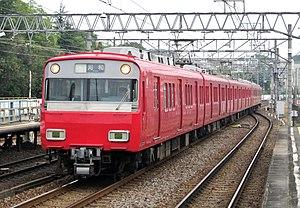
La ligne Meitetsu Tokoname est une ligne ferroviaire de la compagnie privée Meitetsu située dans la préfecture d'Aichi au Japon. Elle relie la gare de Jingū-mae à Nagoya à la gare de Tokoname à Tokoname.